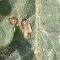
Crop: Tomato
Condition: alternaria-d